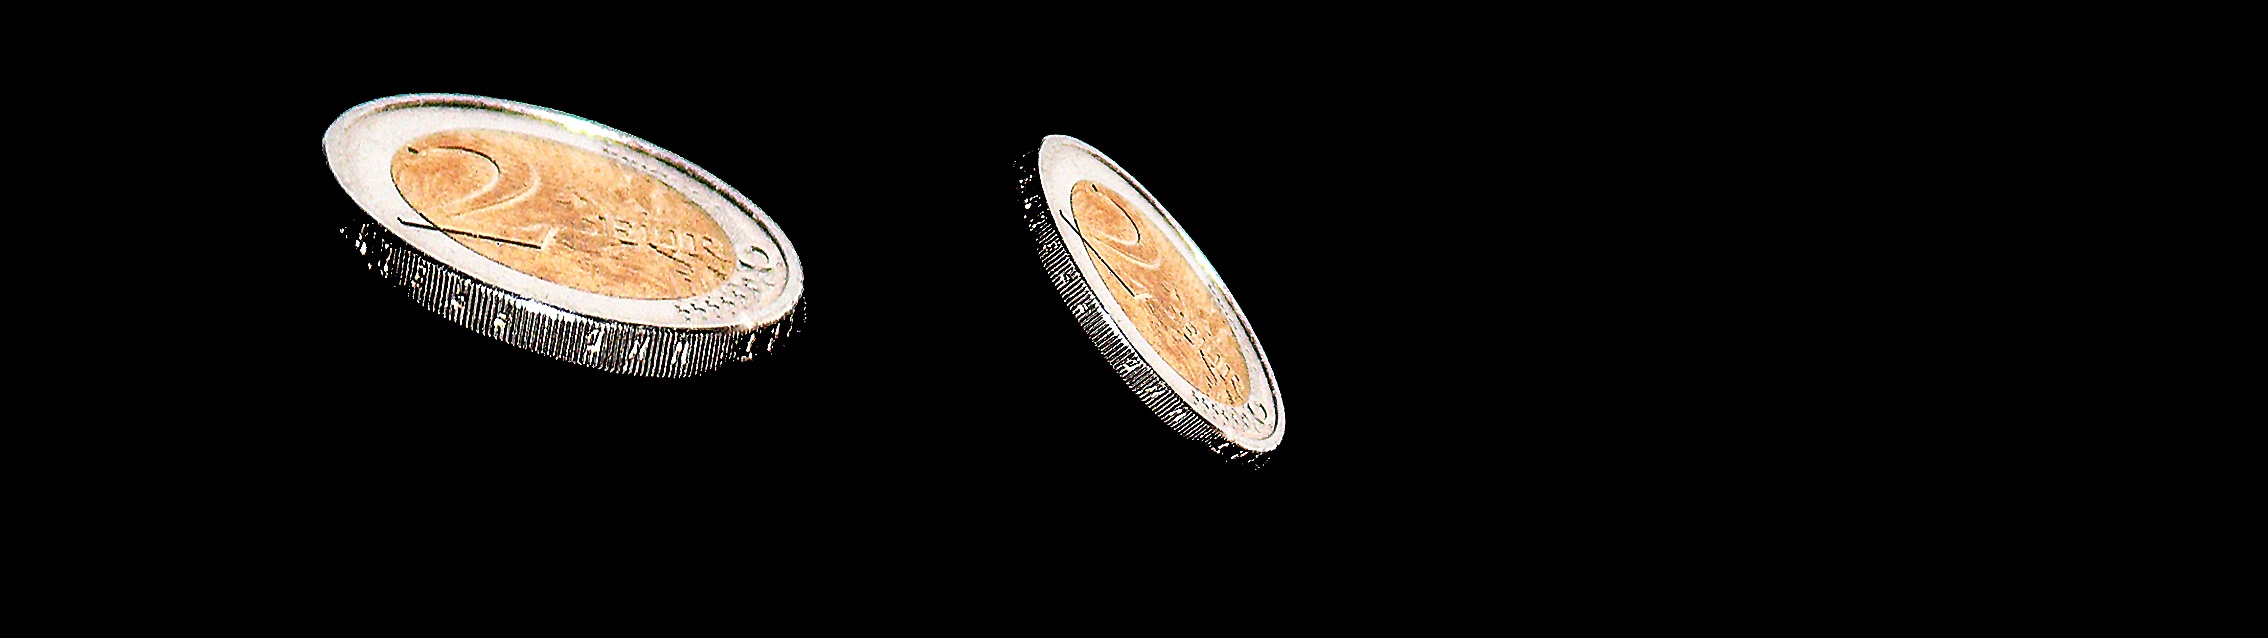
money, jewellery, currency, euro, coins, loose change, euro crisis, fashion accessory